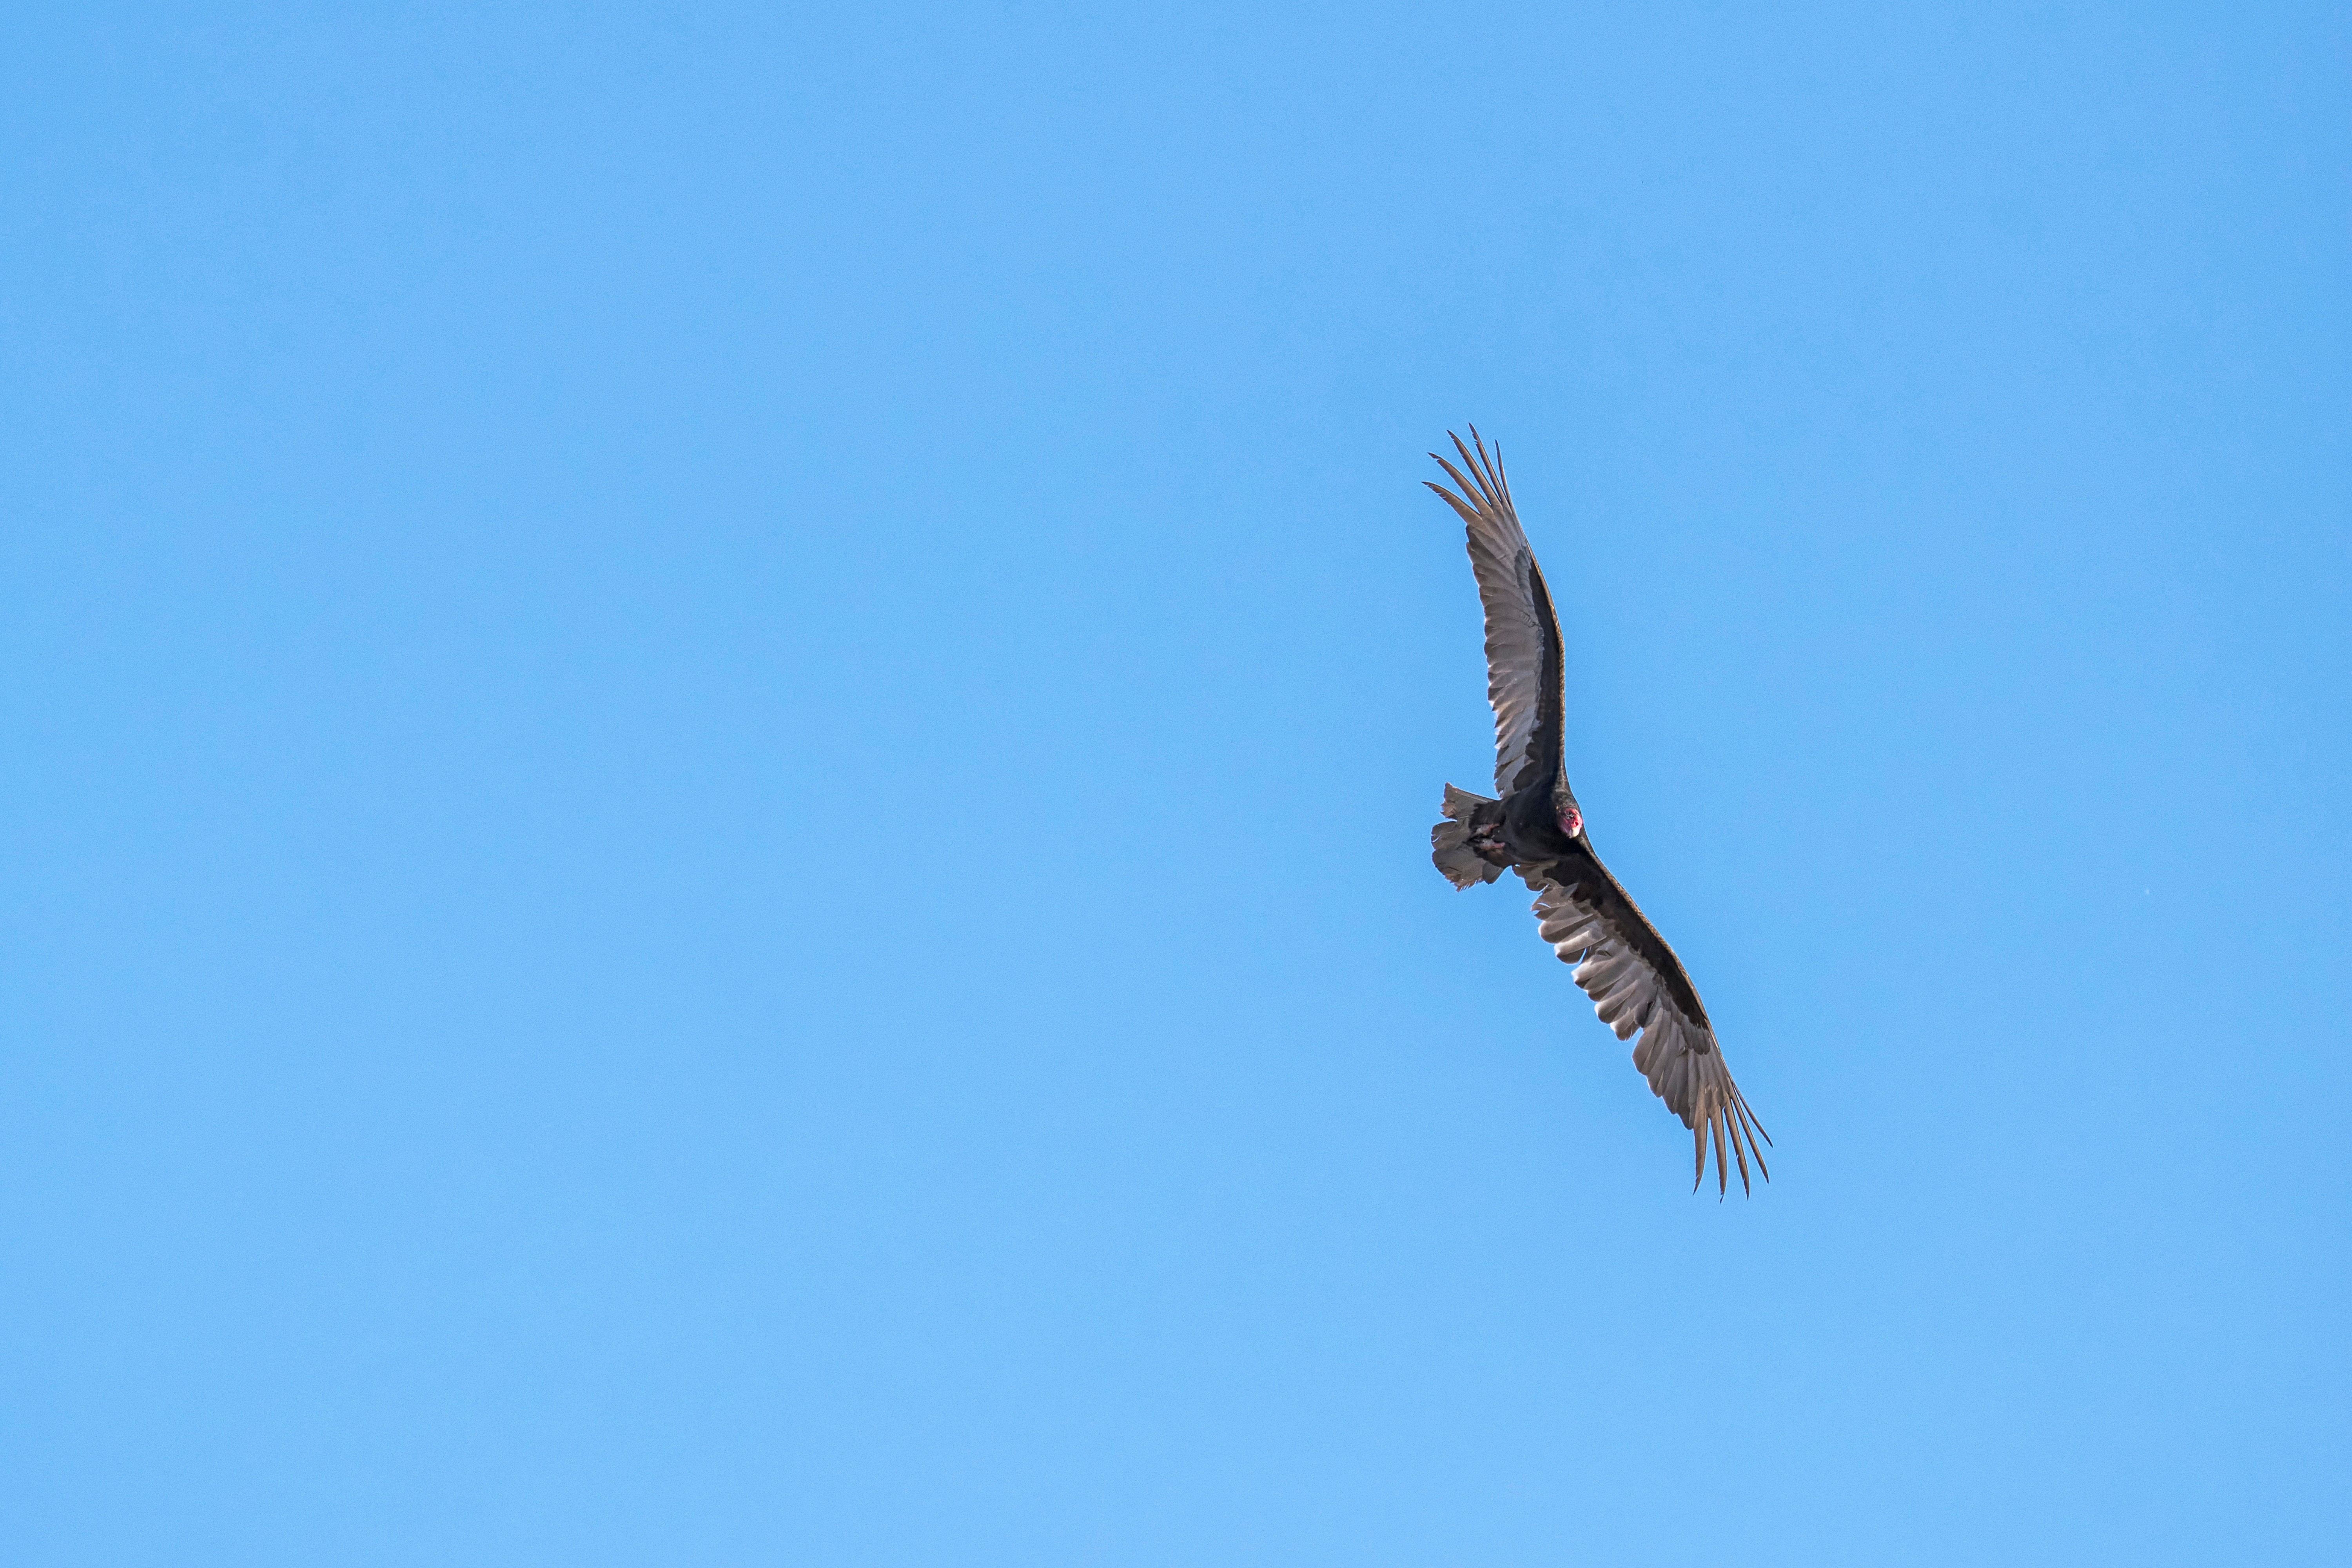
bird, wing, flight, eagle, hawk, bird of prey, canada, turkey, a, vertebrate, rouge, tte, quebec, vulture, falcon, condor, buzzard, sherbrooke, oiseau, urubu, accipitriformes